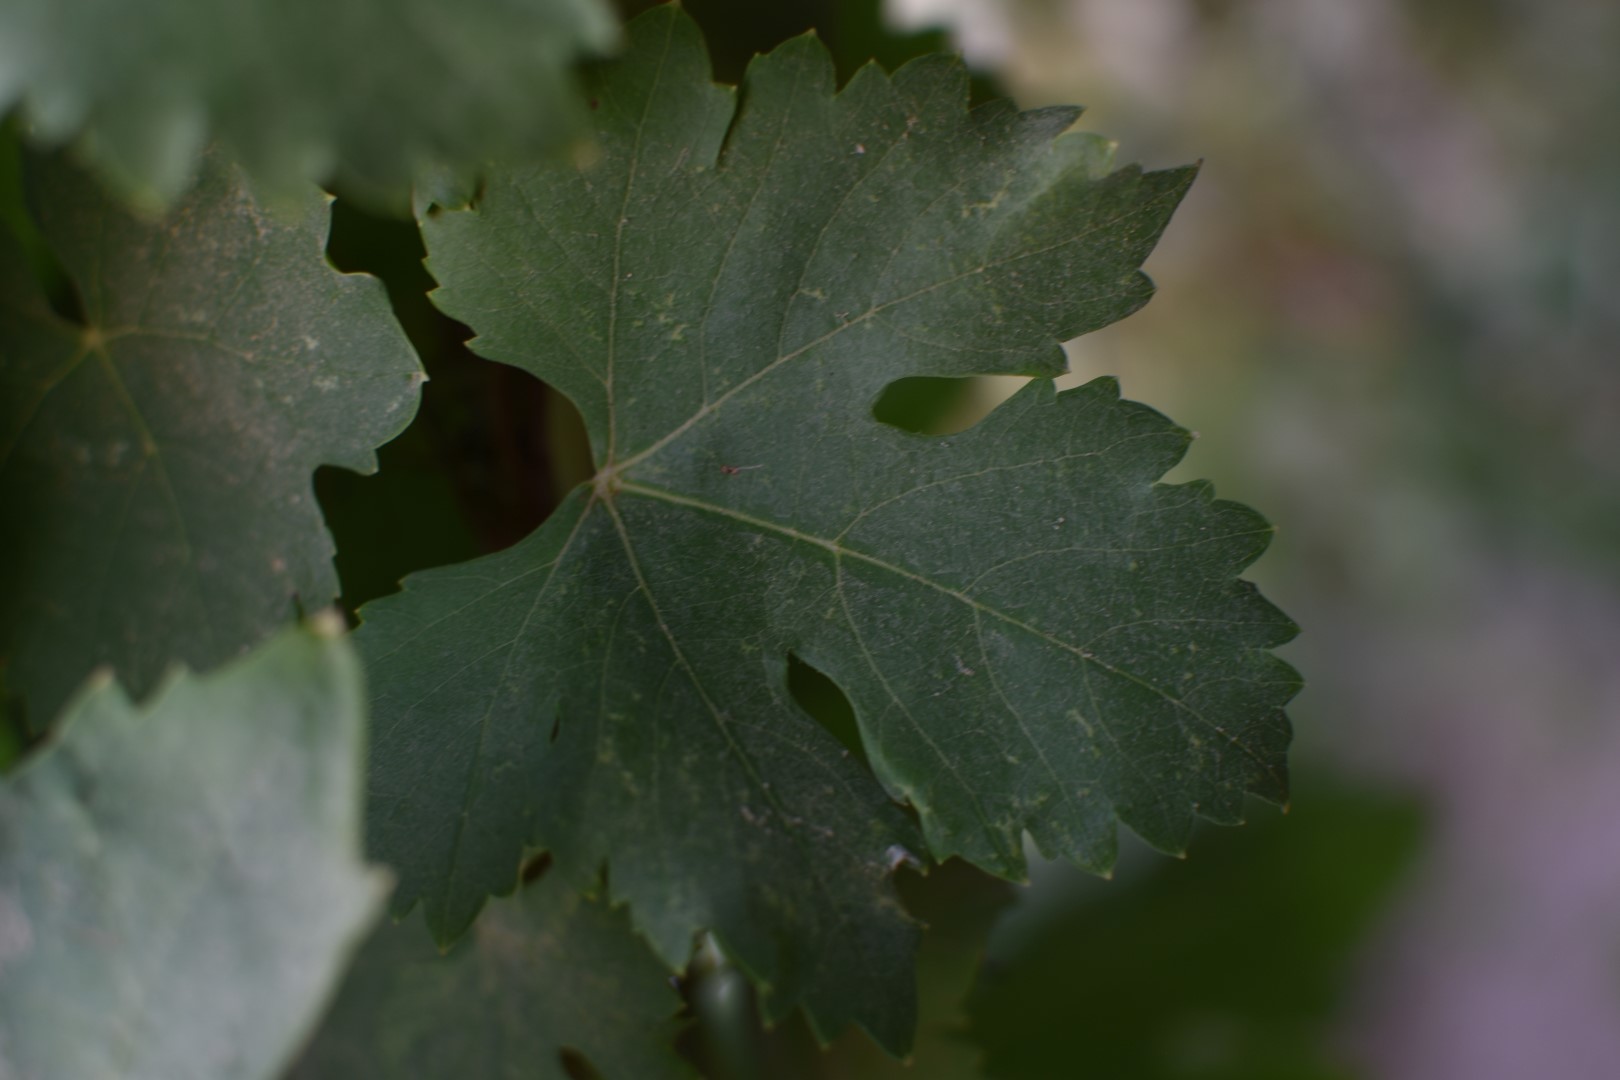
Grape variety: Thompson Seedless